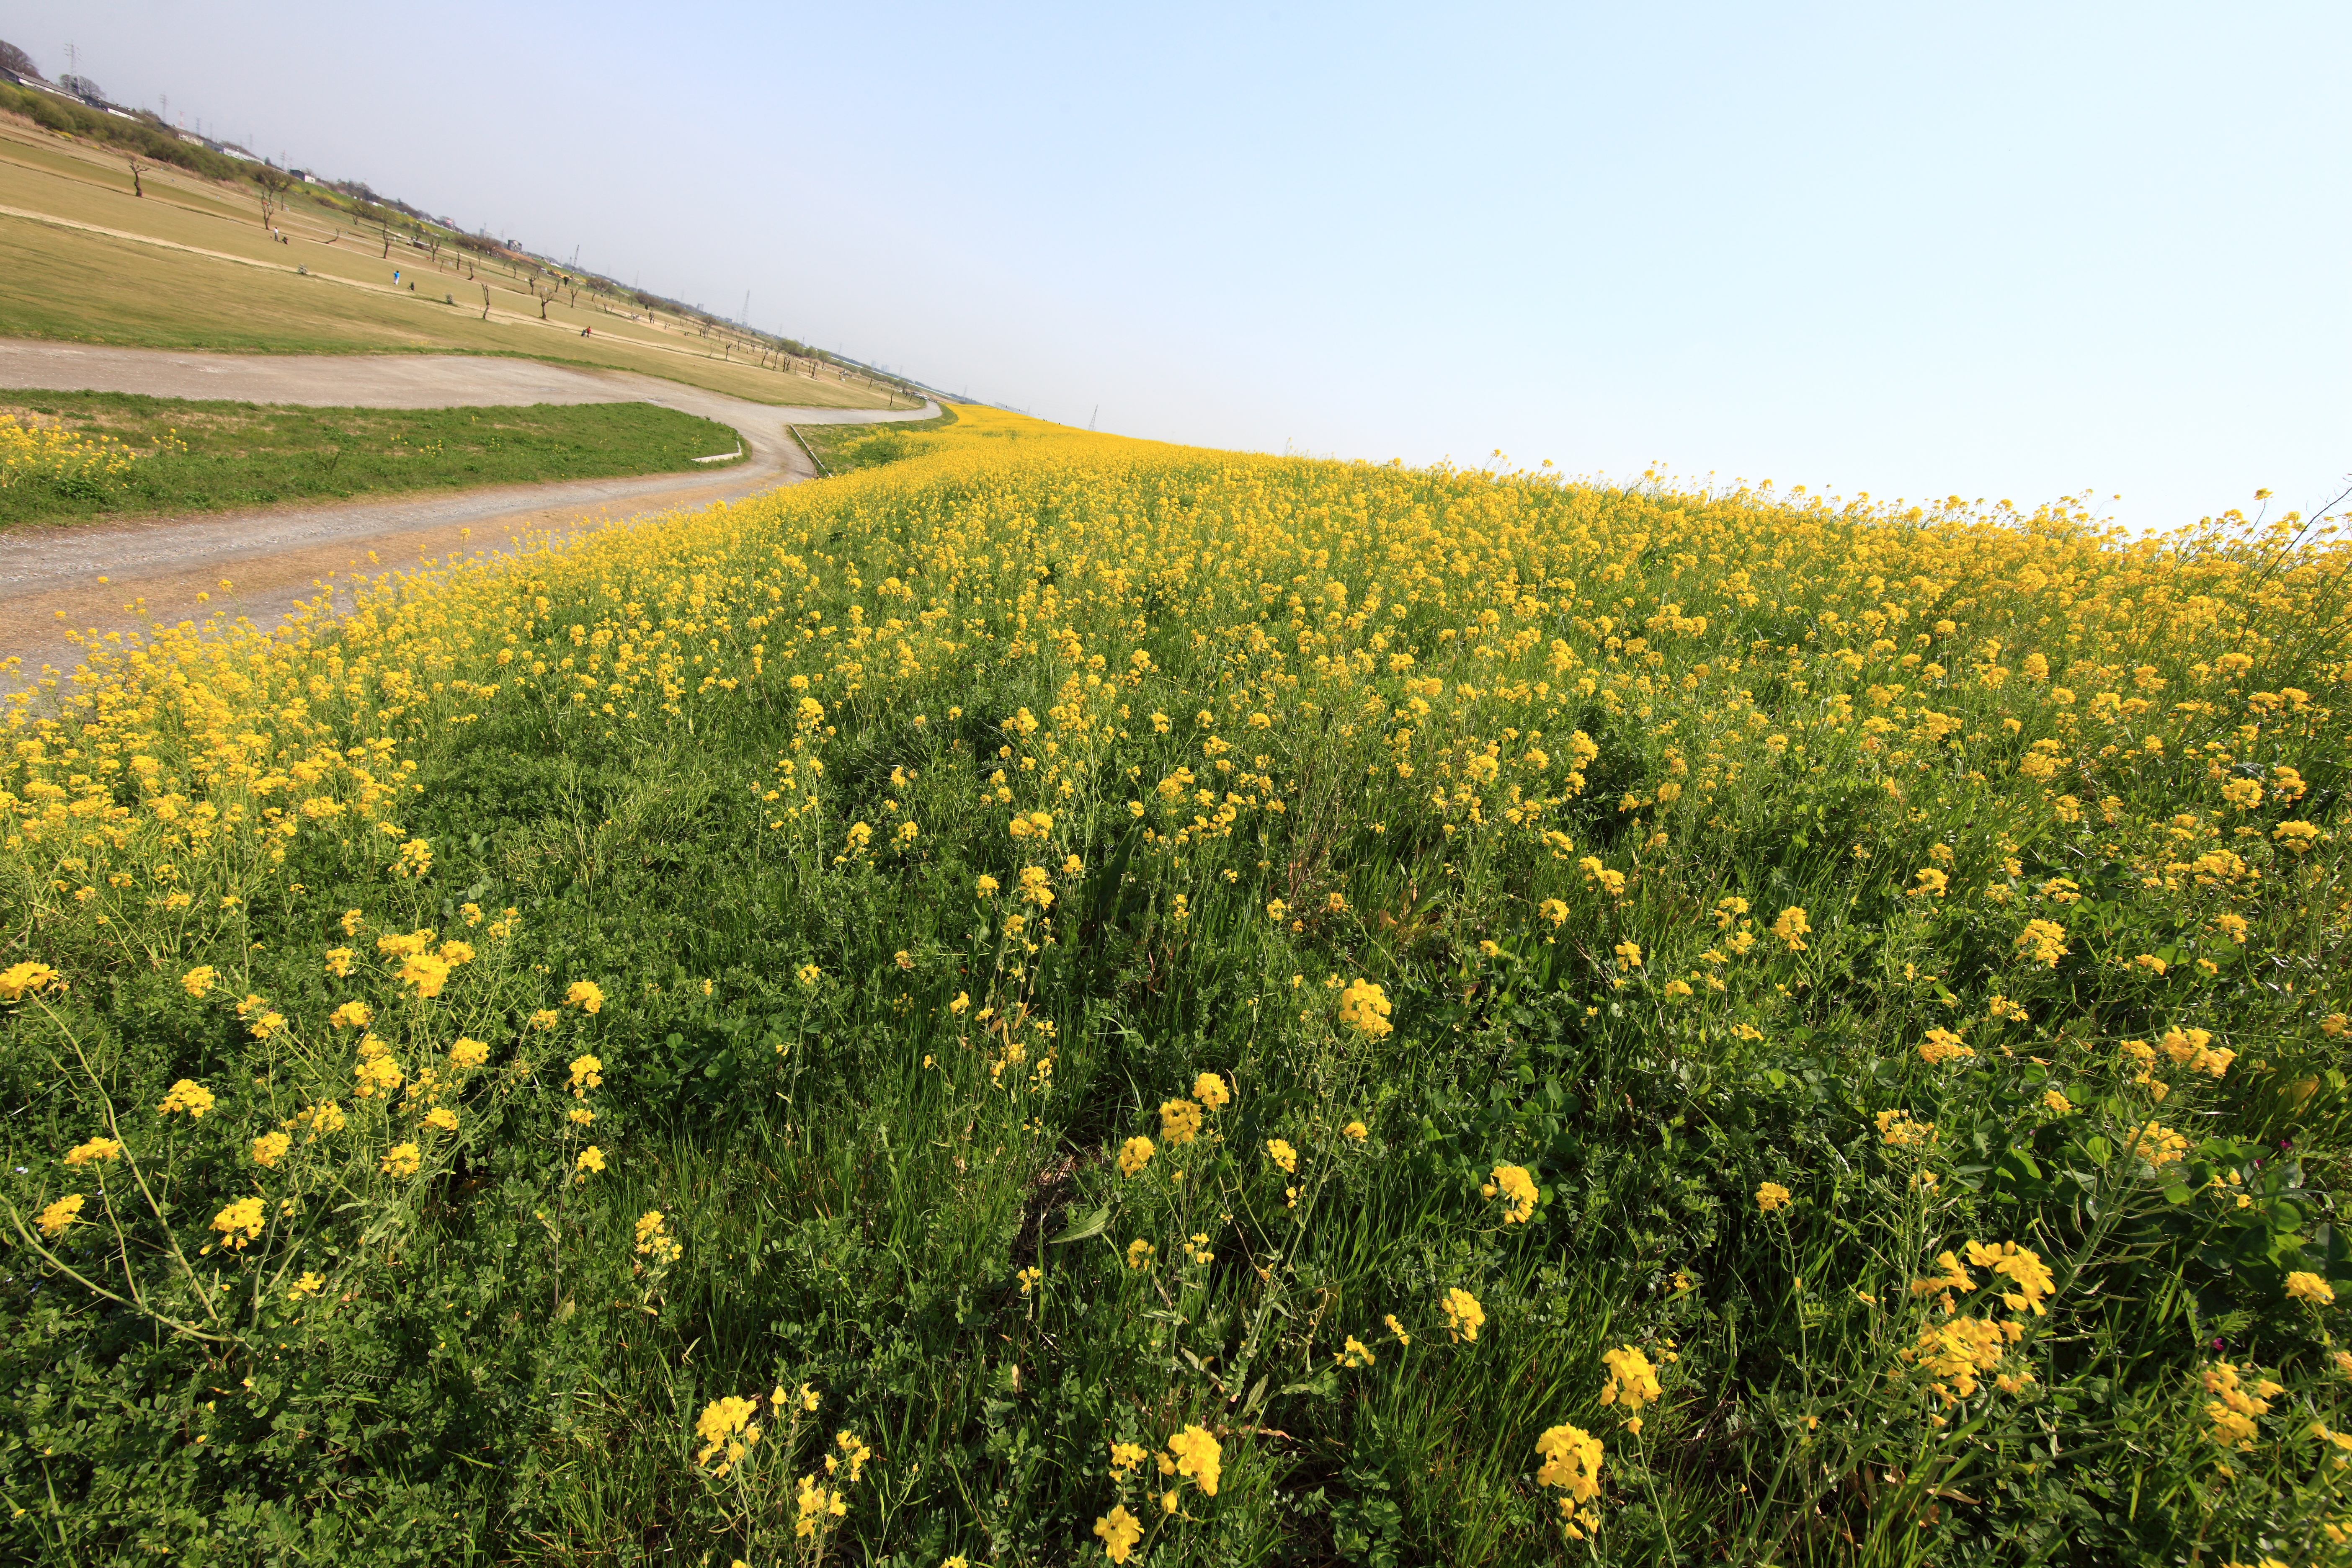
plant, field, meadow, prairie, sunlight, flower, wild, pattern, food, high, produce, vegetable, crop, pasture, agriculture, plain, rapeseed, wildflower, background, grassland, wallpaper, 5d, hires, habitat, canola, markii, ecosystem, brassica, hi, res, resolution, turnip, rapa, chibaken, rural area, flowering plant, edogawa, nodashi, daisy family, natural environment, grass family, land plant, mustard plant, mustard and cabbage family, brassica rapa